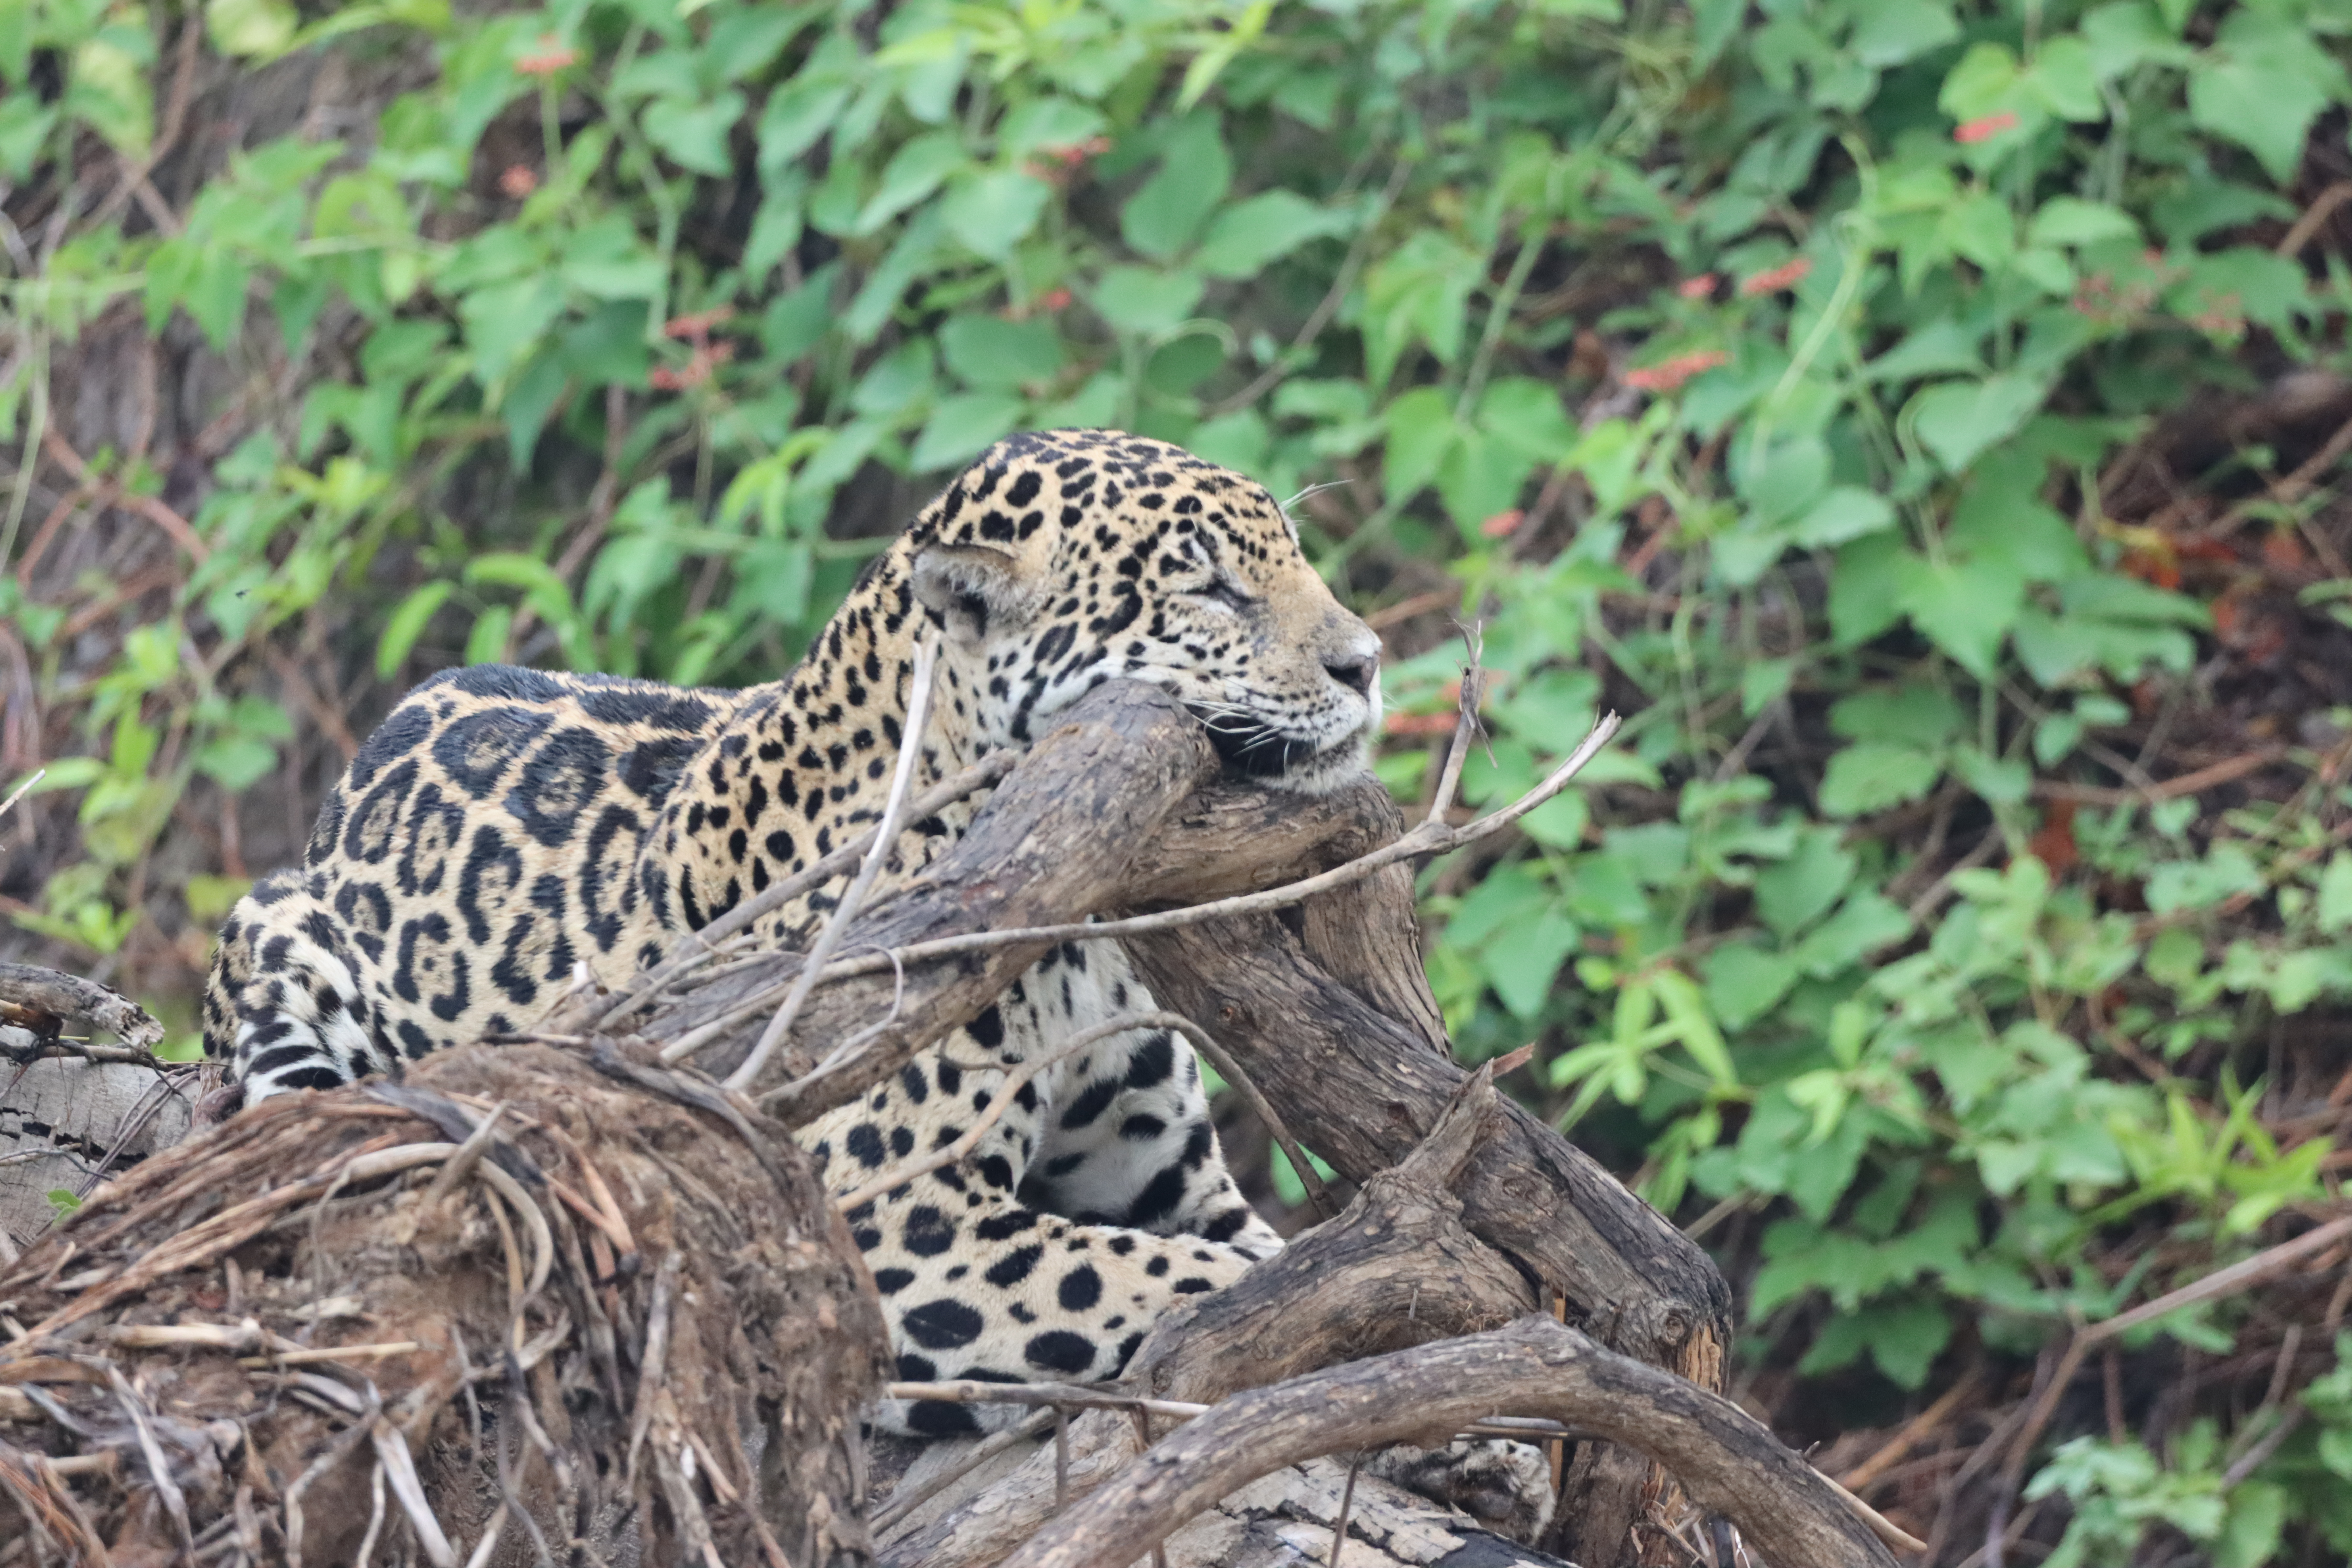
Jaguar: Ti